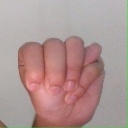
अक्षर: म